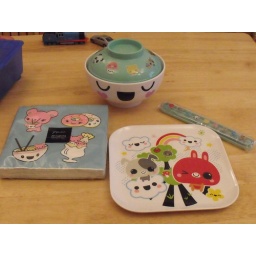
cloud nine noodle bowl, tray. chopstick in case, and some cute happy noodle design napkins!!